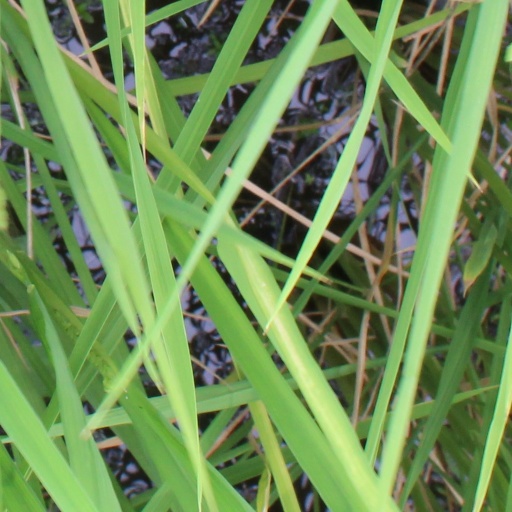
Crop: rice